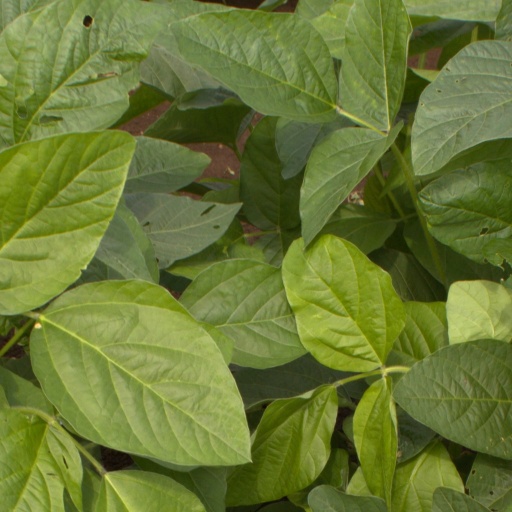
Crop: soybean